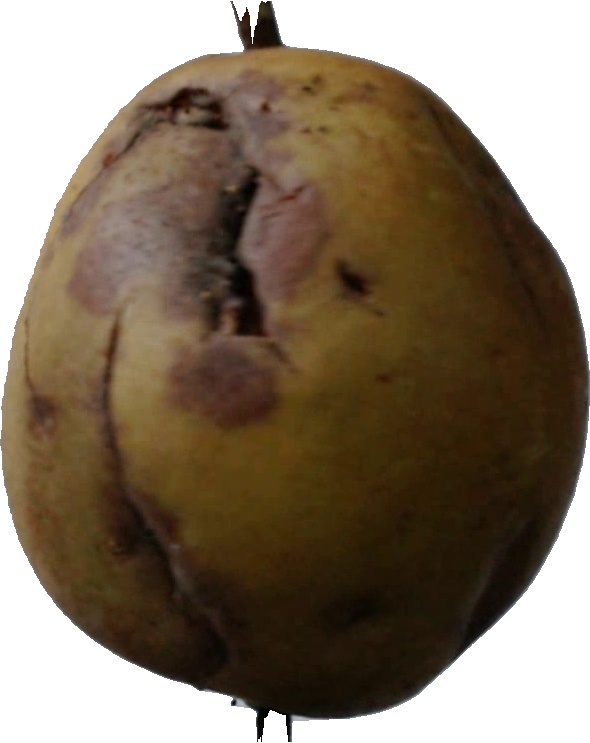
Label: pear_3